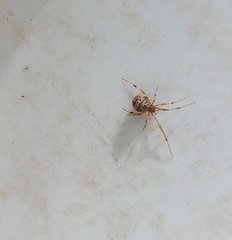
Species: Parasteatoda_tepidariorum